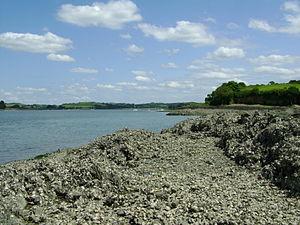
Logonna-Daoulas, prolifération de la C. gigas.JPG
Logonna-Daoulas [lɔgɔna daulas] est une commune française située dans le département du Finistère, en région Bretagne.